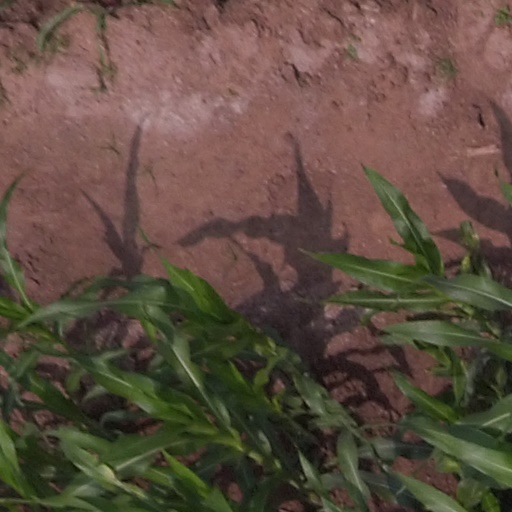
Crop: maize; corn